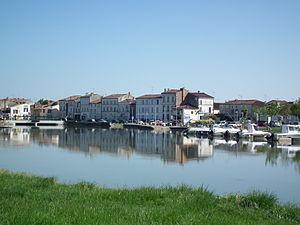
Le port de Ribérou, à Saujon
Saujon est une commune du Sud-Ouest de la France, située dans le département de la Charente-Maritime. Ses habitants sont appelés les Saujonnais et les Saujonnaises.